Léon Achard

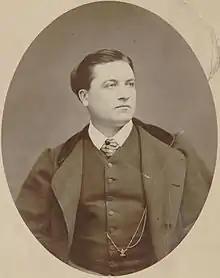
Léon Achard photographed by Étienne Carjat in 1890

Born in Lyon, Achard was the son of , modest canut became an artist who has distinguished himself in the world of theatre. He studied at a major Parisian high school, Louis-le-Grand or Henri IV, and then went on to study law. After completing his law studies, Achard entered a lawyer's office, while taking courses at the Conservatoire de Paris. After one year, he was awarded the First Prizes in singing and opéra comique.